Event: Hurricane Matthew
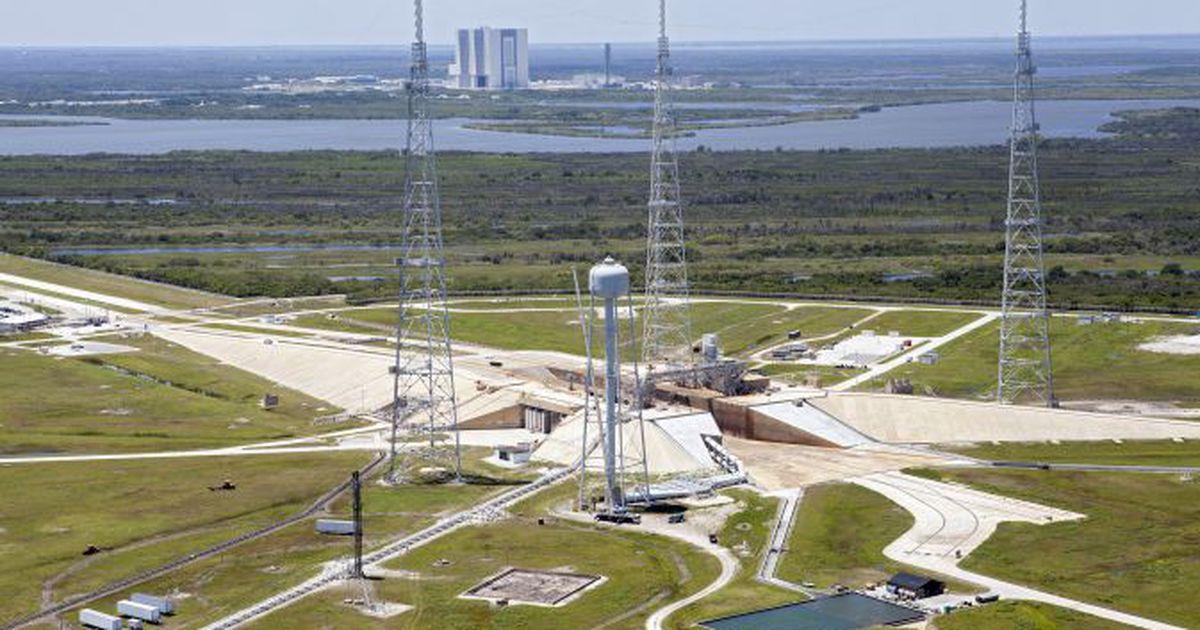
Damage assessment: no_damage